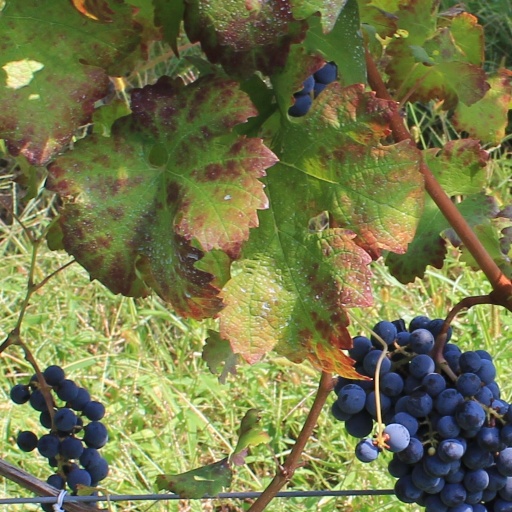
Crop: grape